1903 Petrol Electric Autocar

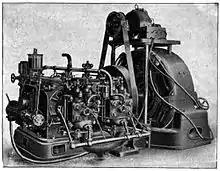
The Wolseley engine and dynamo

The concept of using electric propulsion was pioneered by Vincent Raven, the assistant chief mechanical engineer for the North Eastern Railway. When first built, each of the two autocars was fitted with a Napier petrol engine, which were connected to a 550-volt dynamo. This provided power to two motors, connected to the axles of the power bogie by gears. During trials, the engines were found to be problematic, and were replaced in 1904 prior to them entering public service by Wolseley horizontally opposed petrol engines. These flat-four engines produced at their normal rated speed of 400 rpm, and well over when run at 480 rpm. The cylinders were diameter with a stroke.